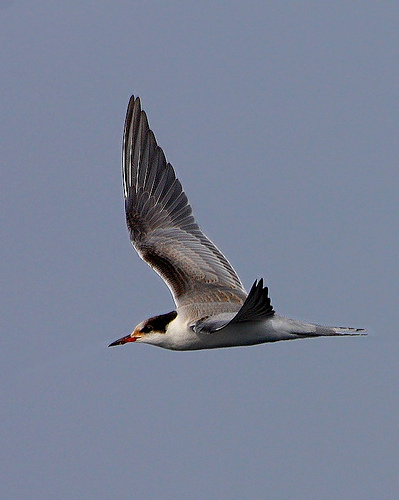
this large bird has a mostly gray body with black superciliary and nape.
medium grey bird with brown wings, medium black and orange beakbird has flat orange and black beak white belly grey and white wings.
this is a large, grey bird with an orange bill, and black crown.
this bird is mostly gray and white, but has a dark patch over its nape.
this bird has feathers that are black and grey and has a long red billthe bird is grey with large wings and a black spot on it's head, it has a long black beak with a red spot near the birds head.
this bird has wings that are grey and has a yellow belly
this very large bird has a black nape, and a black and orange long bill.
this bird has a white breast, orange bill and gray and black and gray secondaries.
Species: Common Tern